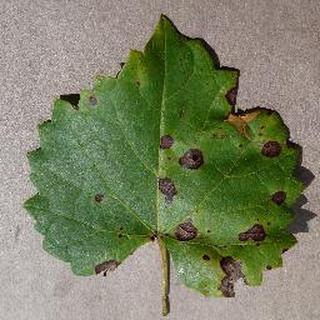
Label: grape_black_rot